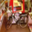
Label: bicycle